Russian cruiser Askold

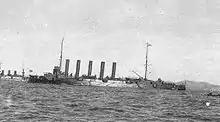
"Askold "at Port Arthur (1904)

From the start of the Russo-Japanese War of 1904-1905, "Askold" was one of the most active vessels in the Russian fleet. She was moored within the protected confines of Port Arthur during the initial pre-emptive strike launched by the Imperial Japanese Navy during the Battle of Port Arthur, and took only minor damage.